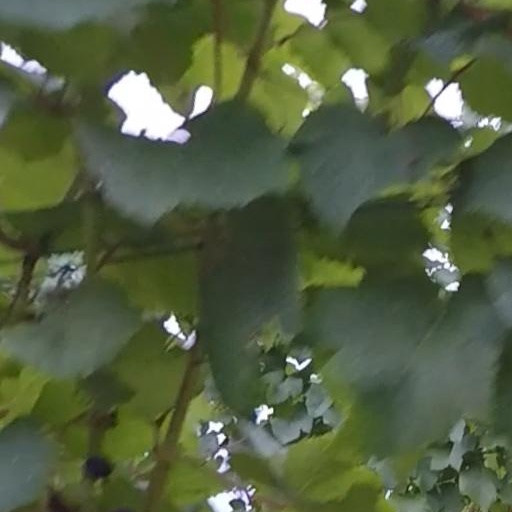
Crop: grape